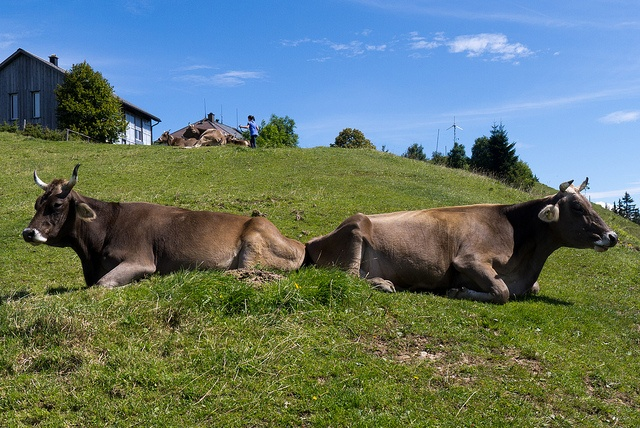
Two bulls sit on the grass, facing away from each other.
Two animals lay side by side in a feild
Two cattle laying down on a grass hillside.
Two cows sit in a field on a sunny day.
Two cows are sitting down in a grassy area.